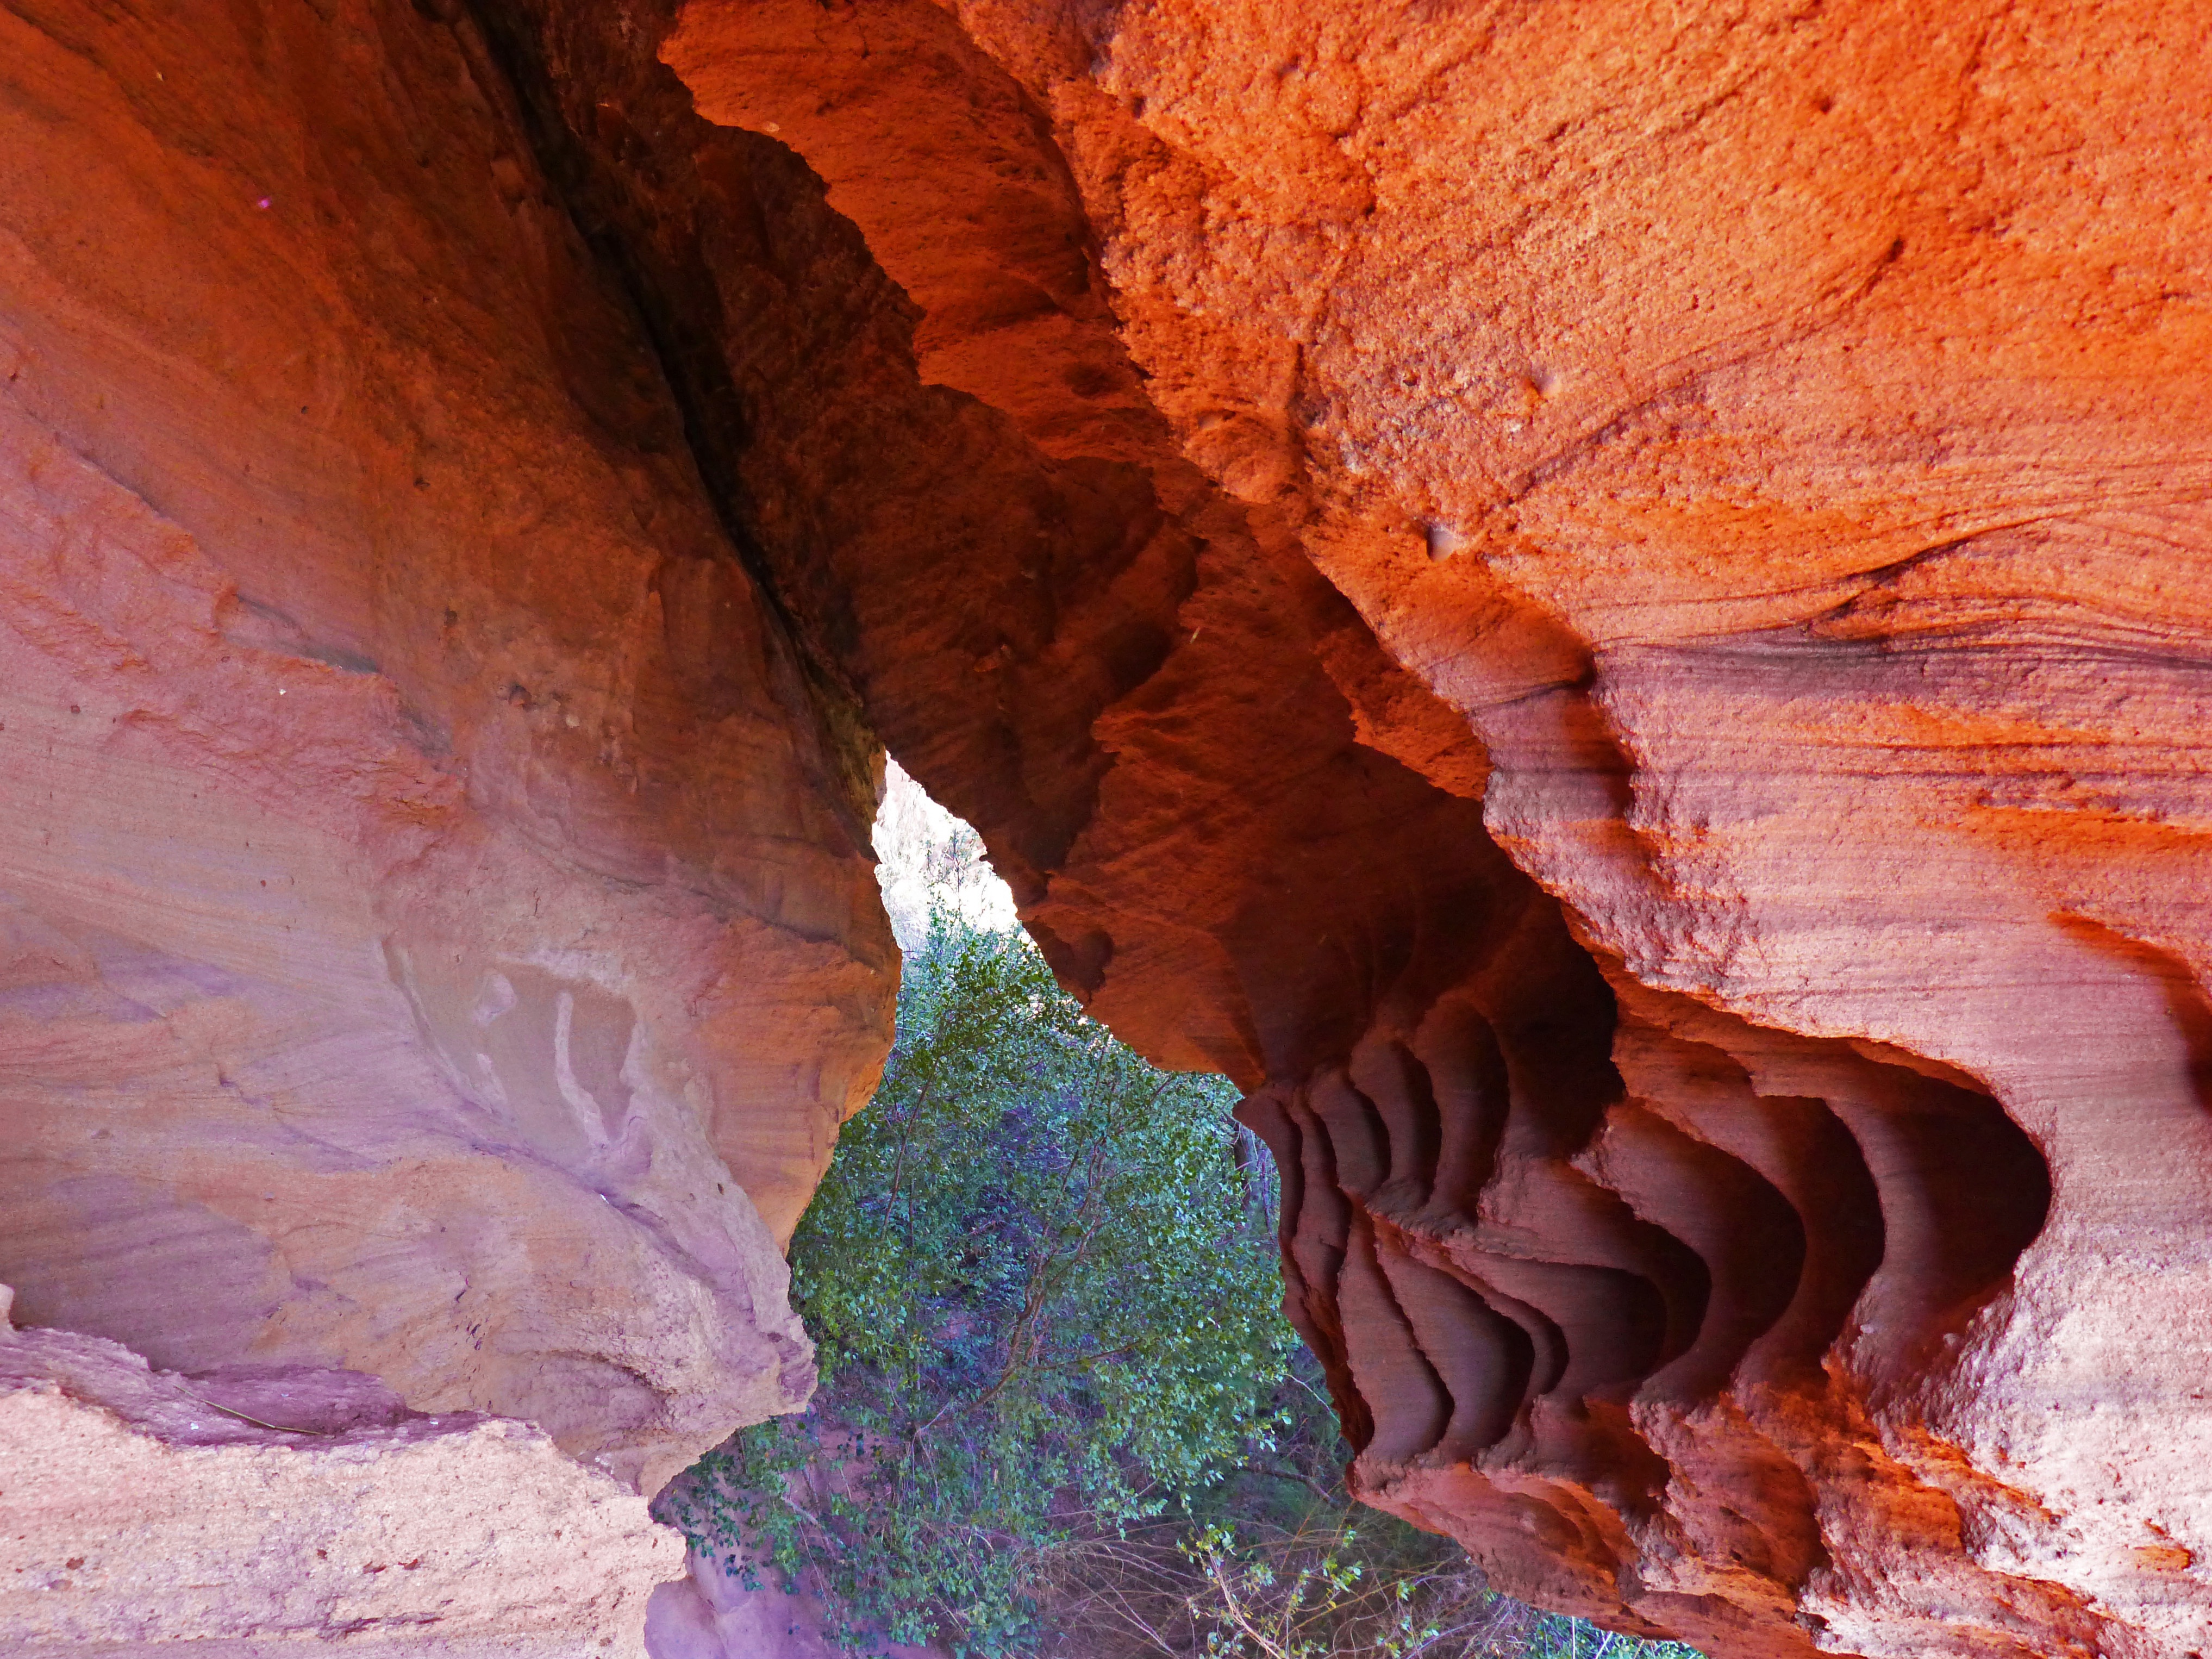
rock, texture, formation, cave, canyon, erosion, geology, wadi, landform, red rocks, montsant, red sandstone, priorat, geographical feature